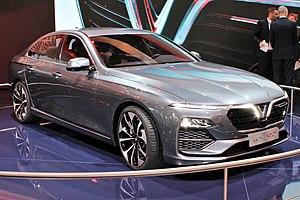
VinFast, de son nom complet VinFast Trading and Production Limited Liability Company, est un constructeur automobile vietnamien fondé en 2018 et basé à Hanoï. Il appartient au groupe de construction et d'immobilier Vingroup, dirigé par son fondateur Phạm Nhật Vượng.
Carlo Bonzanigo est un designer automobile italien et suisse, qui a longuement officié chez Pininfarina et au Style Citroën à Vélizy. De 2015 à fin 2016 Carlo Bonzanigo a dirigé le Studio de Design Q-Red à Maranello, Italie, et officie en qualité de Consultant chez Ferrari Design, Maranello. De janvier 2017 à décembre 2019 il a été Senior Vice President Design de la maison Pininfarina à Cambiano, près de Turin.
L'édition 2018 du Mondial de l'automobile de Paris est un salon international de l'automobile, qui se tient du 4 au 14 octobre 2018 au Parc des expositions de la porte de Versailles, à Paris en France, avec pour thème « Les plus belles routes du Monde ». Il intègre cette année le Mondial Paris Motor Show avec le Mondial de la Moto, et deviendra en 2020 le Paris Motion Festival.